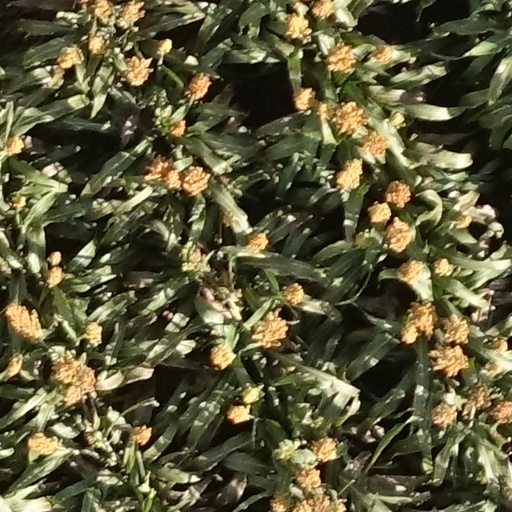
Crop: sorghum